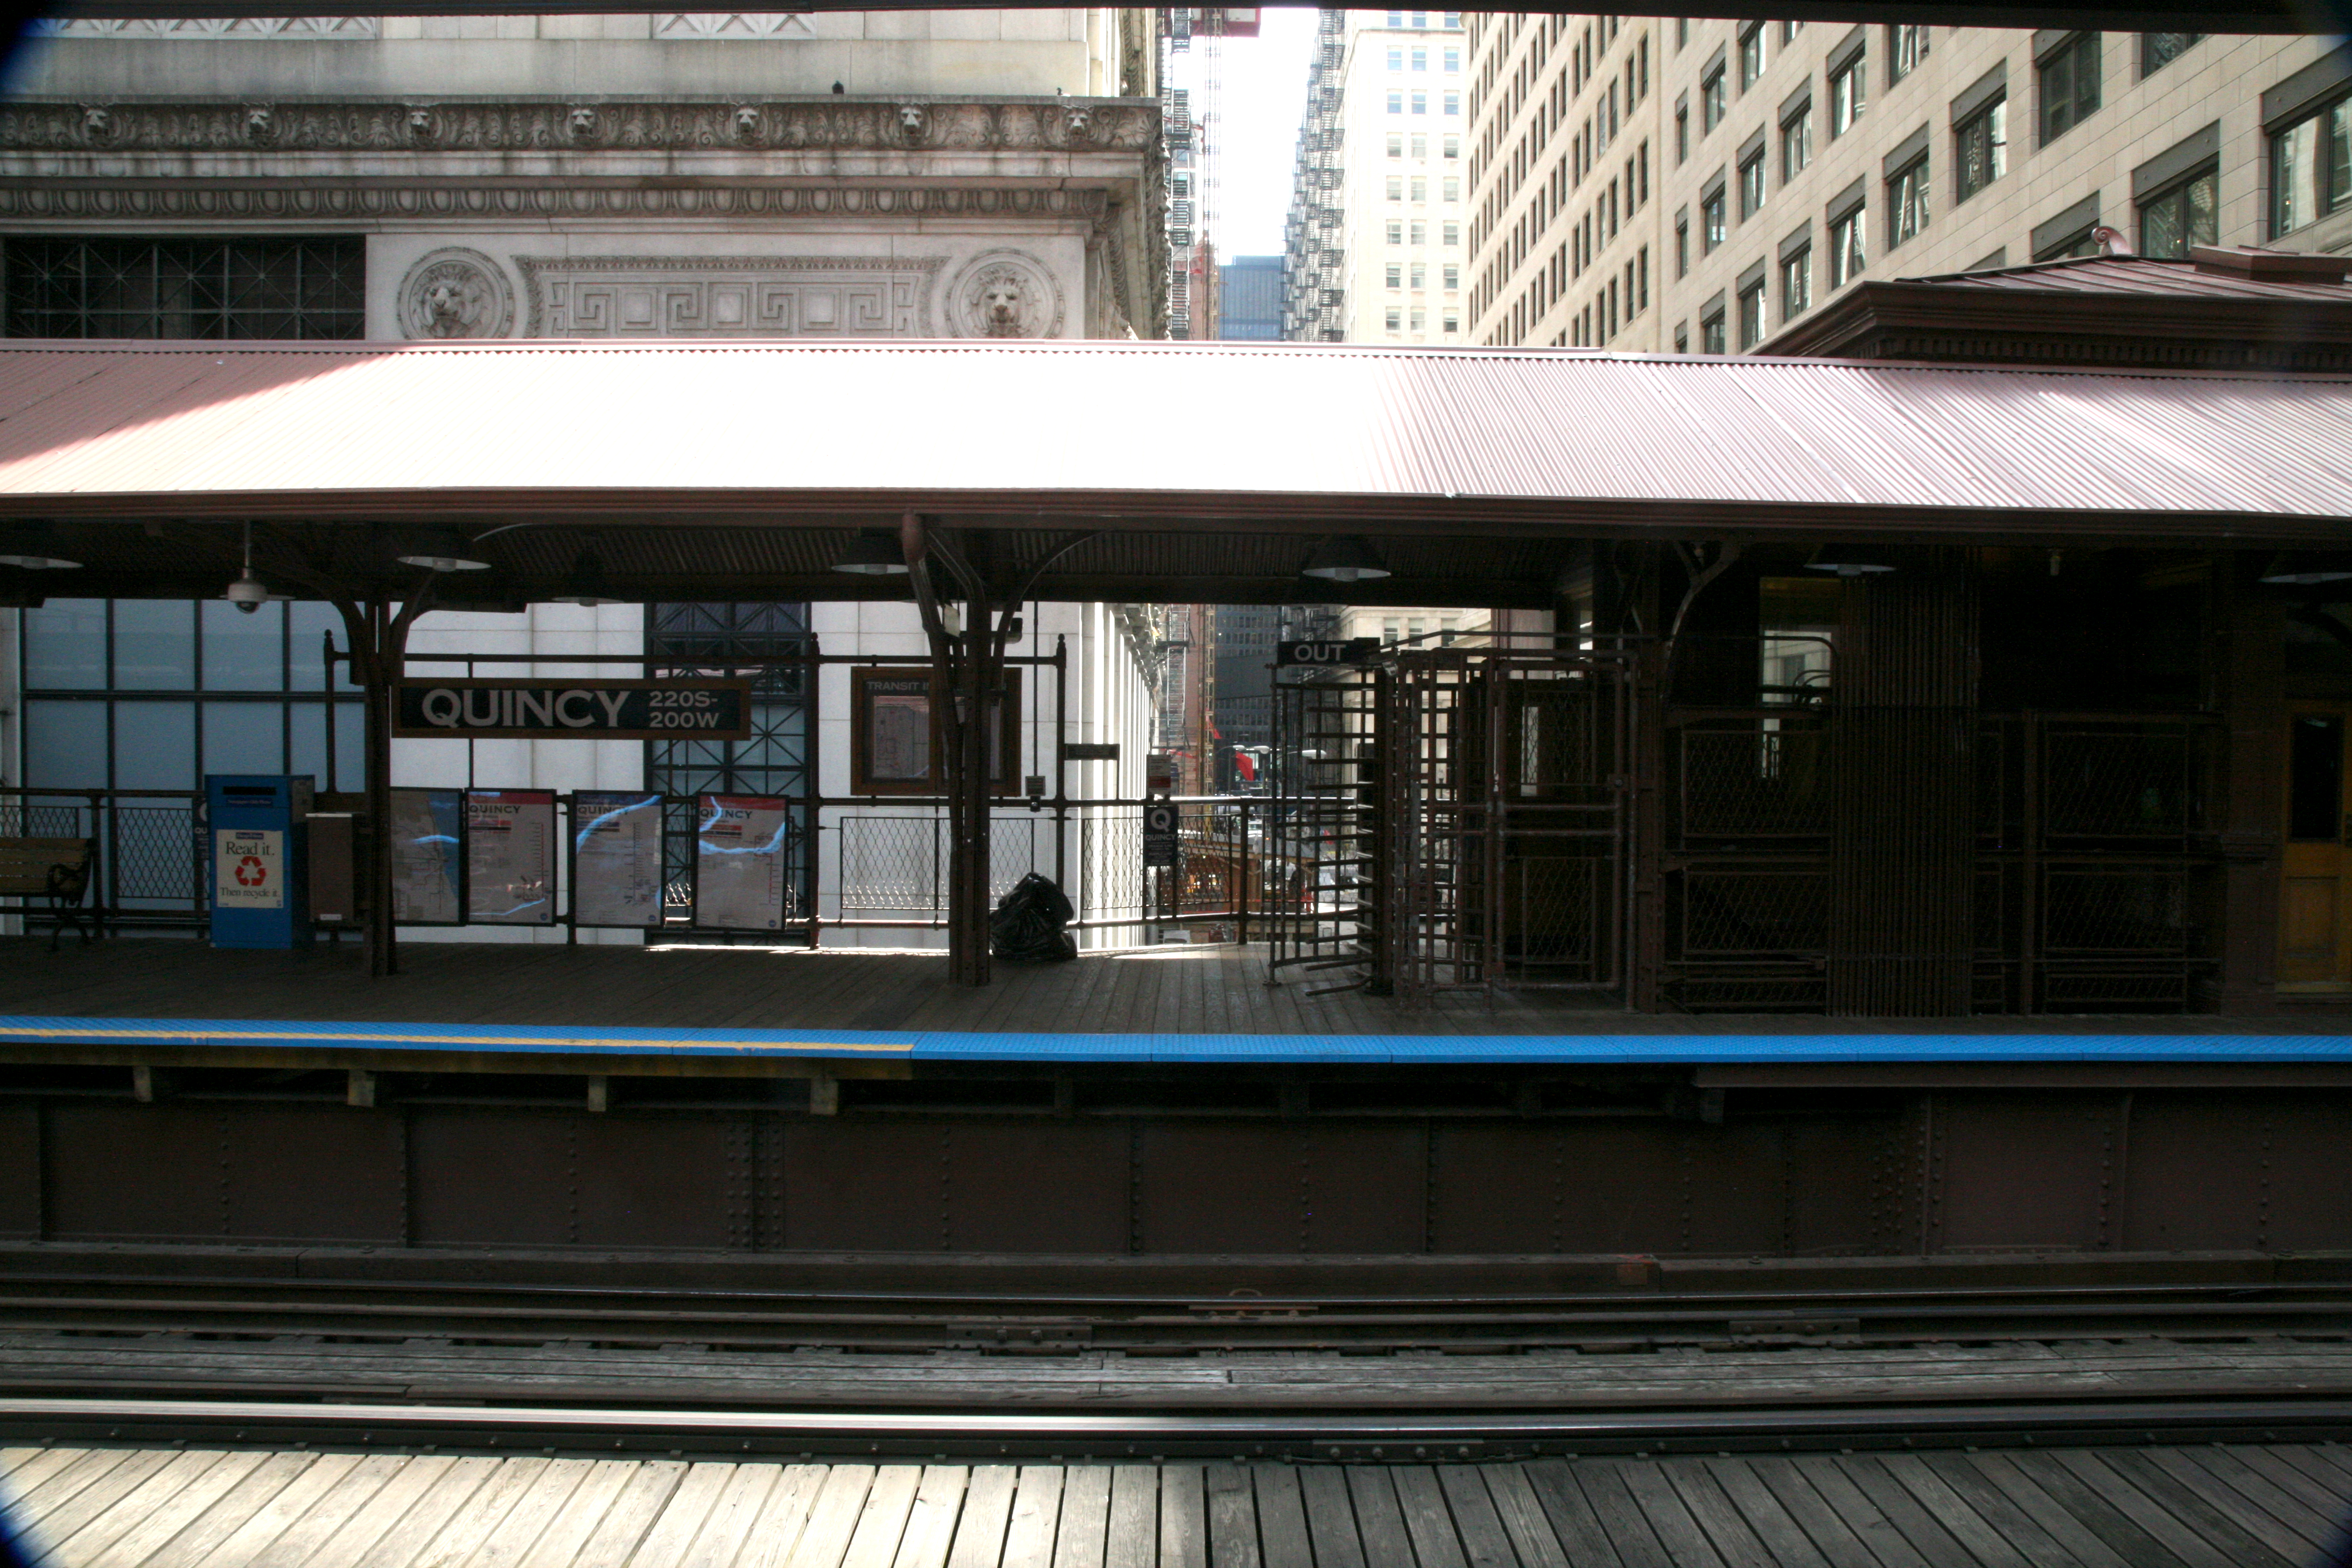
architecture, wood, metro, transport, vehicle, train station, platform, chicago, facade, public transport, shape, loop, cta, lsystem, quincystation, metroa rien, quincy, urban area, window covering